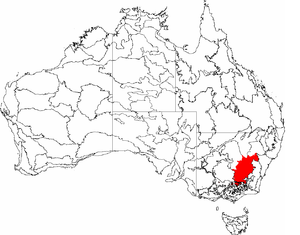
South West Slopes est une des 15 régions de la Nouvelle-Galles du Sud en Australie. Elle s'étend sur la partie basse de la Cordillère australienne.